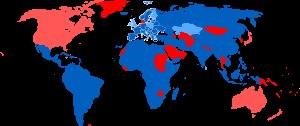
Le Premier mai ou journée internationale des travailleurs est une journée de lutte du mouvement ouvrier instaurée par la IIᵉ Internationale, en mémoire du massacre de Haymarket Square, comme journée annuelle de grève pour la réduction du temps de travail à une journée de huit heures. Cette revendication fut satisfaite lors de l'entre-deux-guerres dans la plupart des pays européens industrialisés.